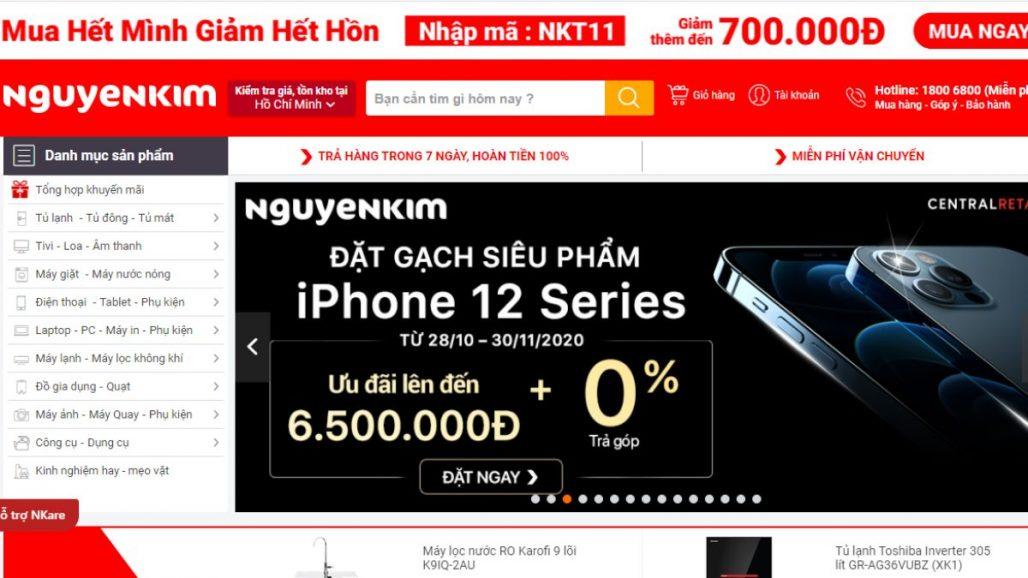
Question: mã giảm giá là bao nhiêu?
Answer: nkt11